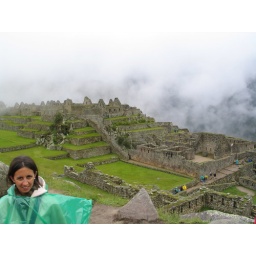
Lost in Time ( except for the girl in the plastic bag )